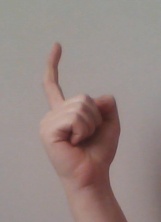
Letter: ra